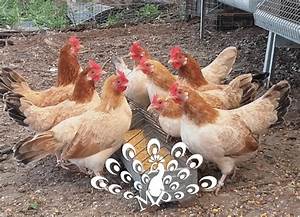
Label: gallina